Denji Sentai Megaranger

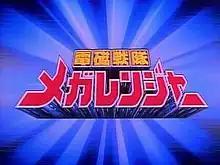
Title card

is Toei's twenty-first production of the Super Sentai metaseries, and the second Sentai, after "Kousoku Sentai Turboranger" in which all heroes are high school students. The footage was also used in the American series "Power Rangers in Space". It aired from February 14, 1997, to February 15, 1998, replacing "Gekisou Sentai Carranger", and was replaced by "Seijuu Sentai Gingaman". Toei gave it the name Mega Rangers for international distribution.